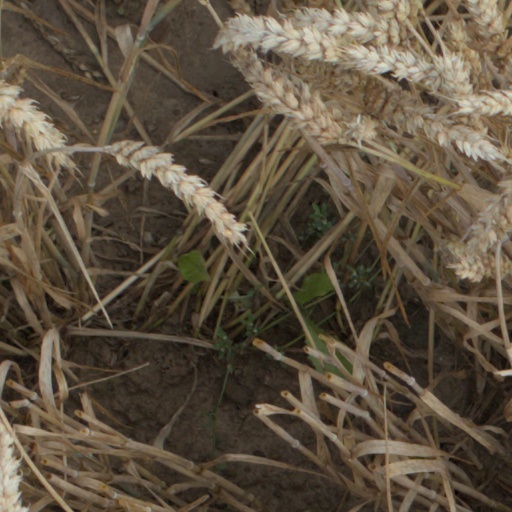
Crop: wheat